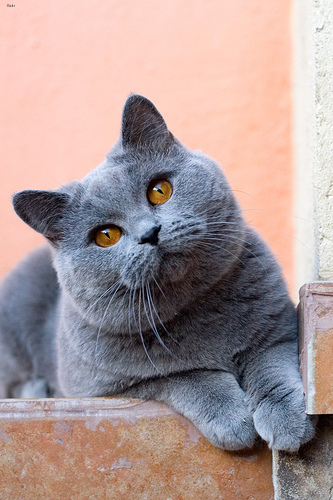
Animal: cat
Breed: british_shorthair